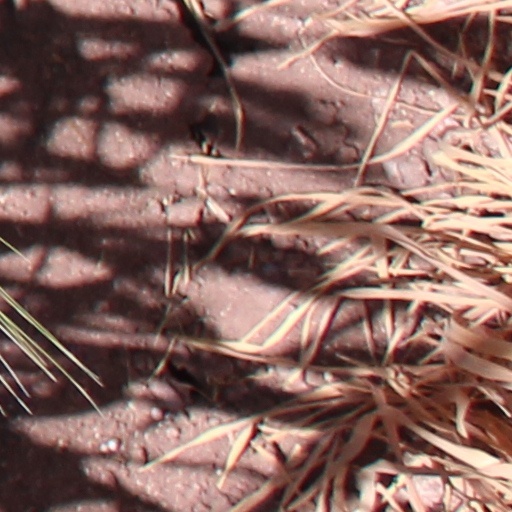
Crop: wheat